2005 AFC Futsal Championship

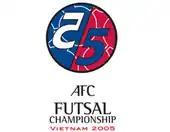

The 2005 AFC Futsal Championship was held in Ho Chi Minh City, Vietnam from 22 May to 4 June 2005.